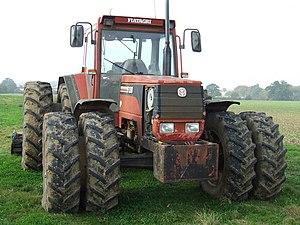
Fiat Geotech - Fiat Géotechnique, était une holding filiale du groupe italien Fiat Group regroupant les sociétés du groupe Fiat spécialisées dans les domaines des machines agricoles et des travaux publics.